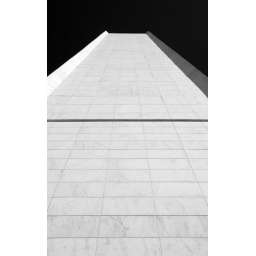
Side of office building in downtown Houston, Texas